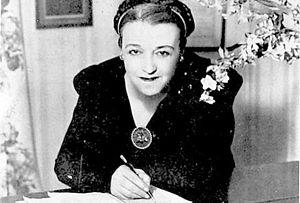
María Grever est la première compositrice mexicaine à atteindre une renommée internationale. Elle est surtout connue pour la chanson What a Diff'rence a Day Makes, popularisée par Dinah Washington et reprise par de nombreux artistes.